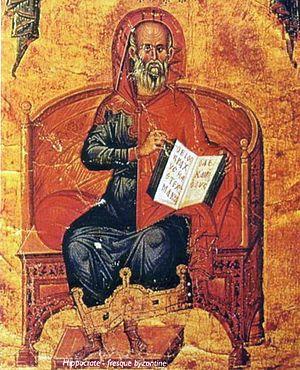
Cet article concerne les domaines suivants :
L’aphorisme, en grec aphorismos, du verbe ἀφορίζειν, est une sentence énoncée en peu de mots — et par extension une phrase — qui résume un principe ou cherche à caractériser un mot, une situation sous un aspect singulier. Par certains aspects, il peut se présenter comme une figure de style lorsque son utilisation vise des effets rhétoriques.
L’Empire byzantin ou Empire romain d'Orient désigne l'État apparu vers le IVᵉ siècle dans la partie orientale de l'Empire romain, au moment où celui-ci se divise progressivement en deux.
La médecine byzantine désigne la médecine pratiquée dans l’Empire byzantin à partir de 400 jusqu’aux environs de 1453. Elle est issue en grande partie des connaissances de la Grèce antique et de la Rome antique. La médecine est une des sciences où les Byzantins ont dépassé leurs prédécesseurs gréco-romains. En conséquence, la médecine byzantine a eu une influence significative sur la médecine arabo-musulmane et le renouveau de la médecine en Europe occidentale à la Renaissance.
L’Antiquité tardive est une expression utilisée pour désigner une période de l’histoire européenne qui commence à la fin du IIIᵉ siècle mais dont le terme est beaucoup plus flou. Elle n’est employée qu’en référence aux pays ayant appartenu au monde romain : les régions d’Europe occidentale, orientale et méridionale, d’Asie et d’Afrique autour du bassin méditerranéen mais se prolonge bien au-delà de la fin de l’Empire romain d’Occident en 476.
De l'ancienne médecine ou L'ancienne médecine est un texte appartenant au Corpus hippocratique, ensemble de textes attribués à Hippocrate.